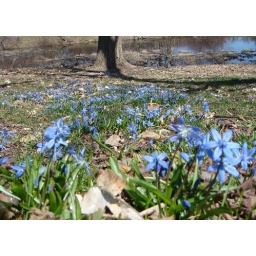
blue flowers by the pond